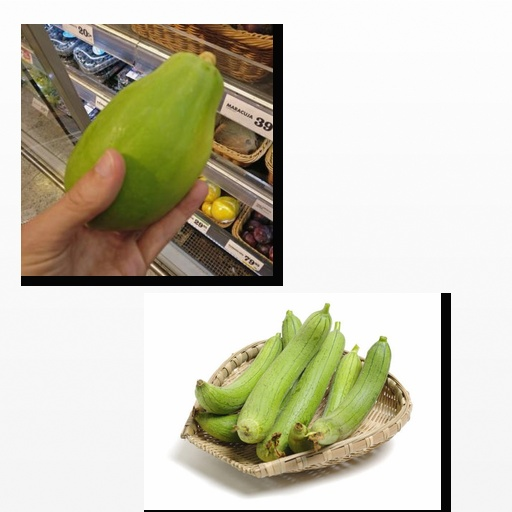
Food items: ridge_gourd, papaya